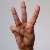
The image shows a hand gesture representing the letter 'W' in Indian Sign Language.